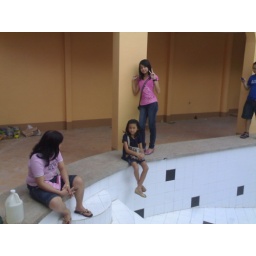
me in my titas new house the pool has no water yet